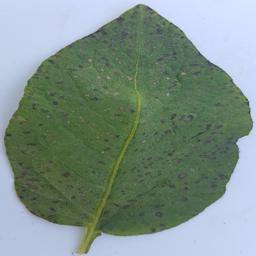
Etiqueta: Tizon_Temprano